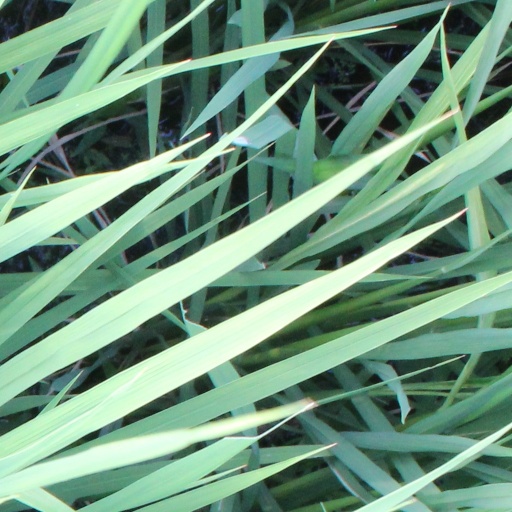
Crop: rice